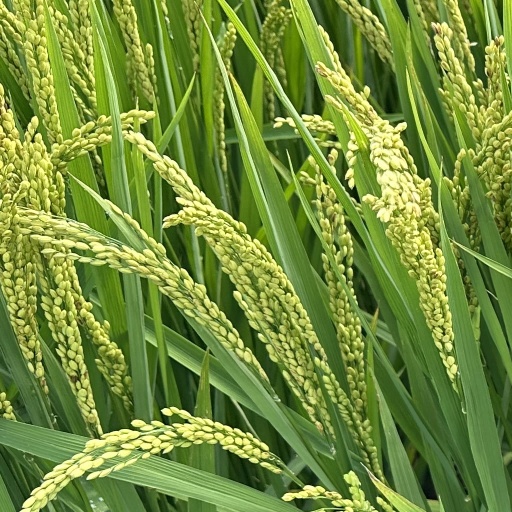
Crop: rice